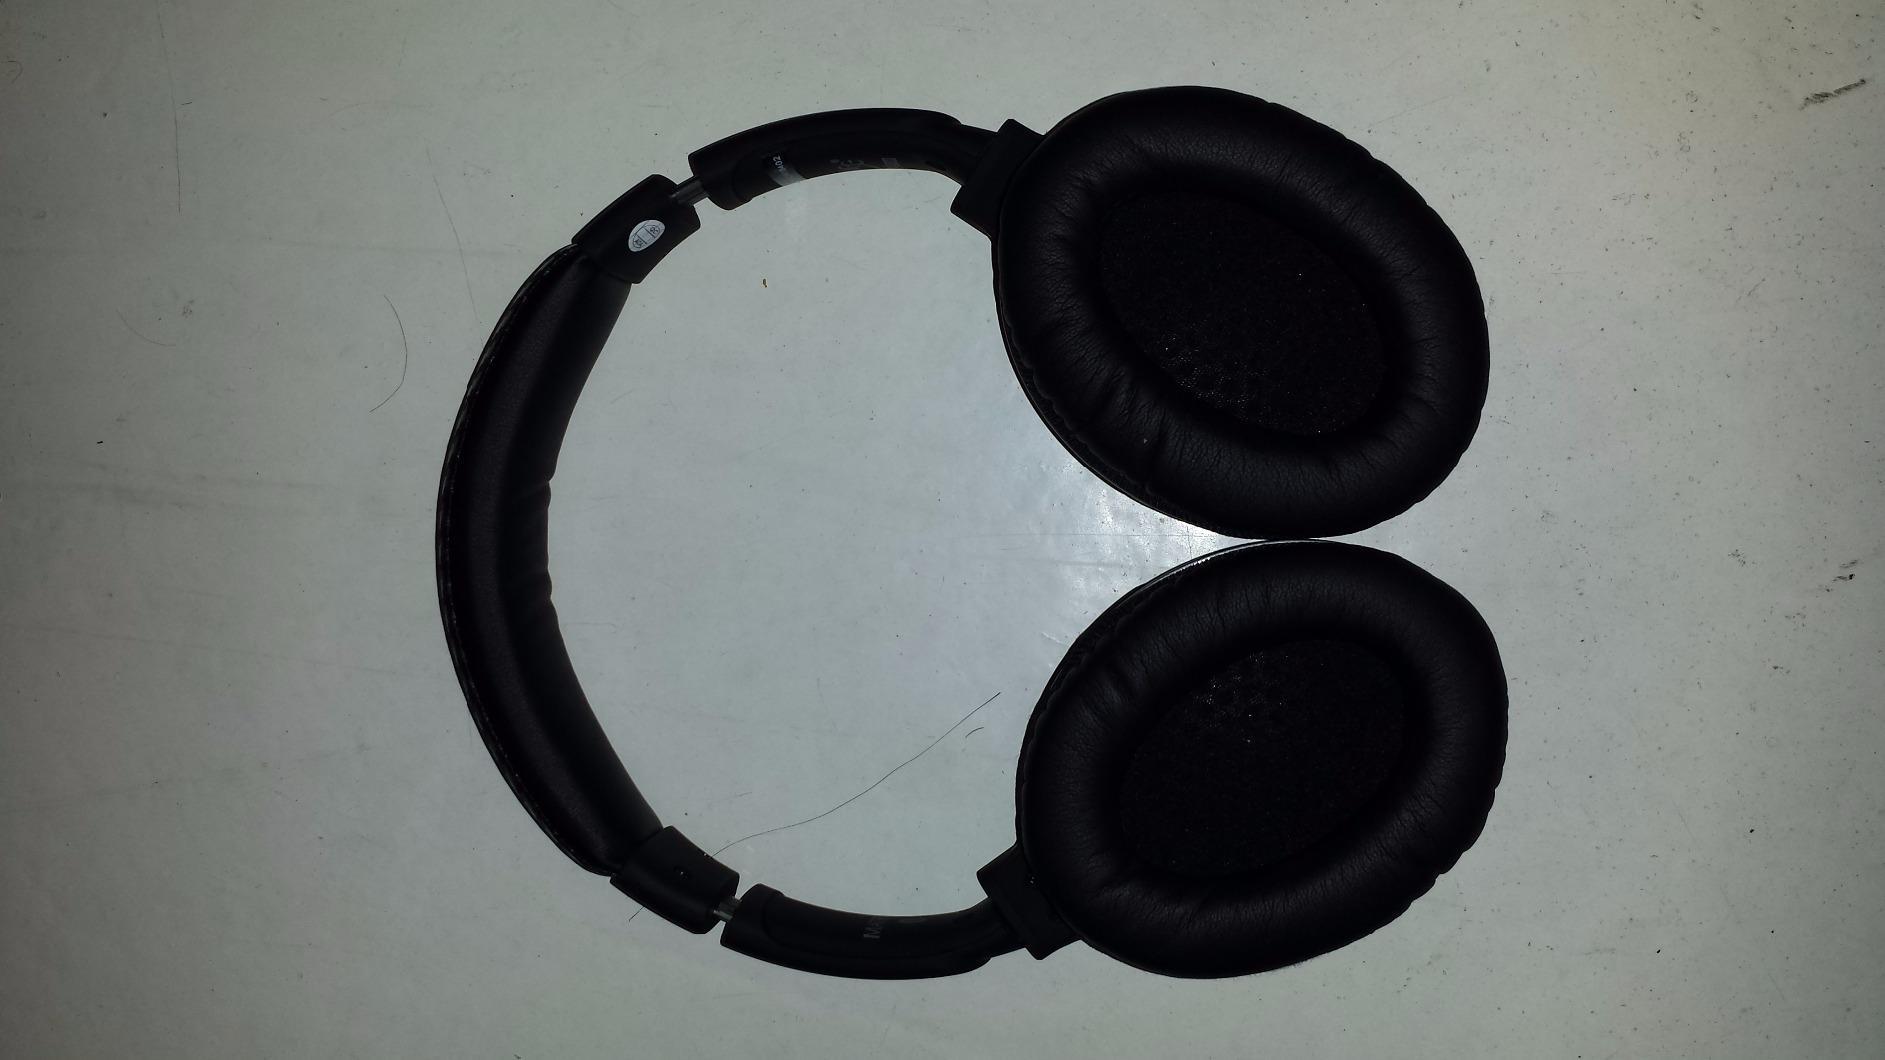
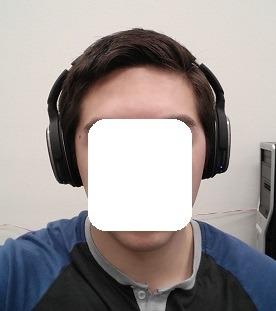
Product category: headphones
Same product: yes